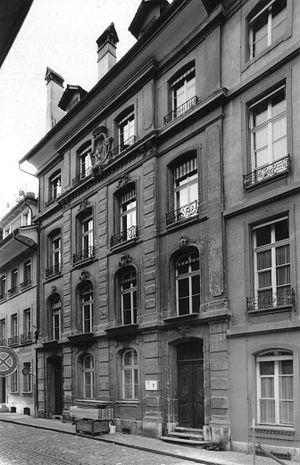
Cette liste présente la moitié des biens culturels d'importance nationale dans le canton de Berne. Cette liste correspond à l'édition 2009 de l'Inventaire Suisse des biens culturels d'importance nationale pour le canton de Berne. Il est trié par commune et inclus : 345 bâtiments séparés, 43 collections et 30 sites archéologiques et 4 cas particuliers.